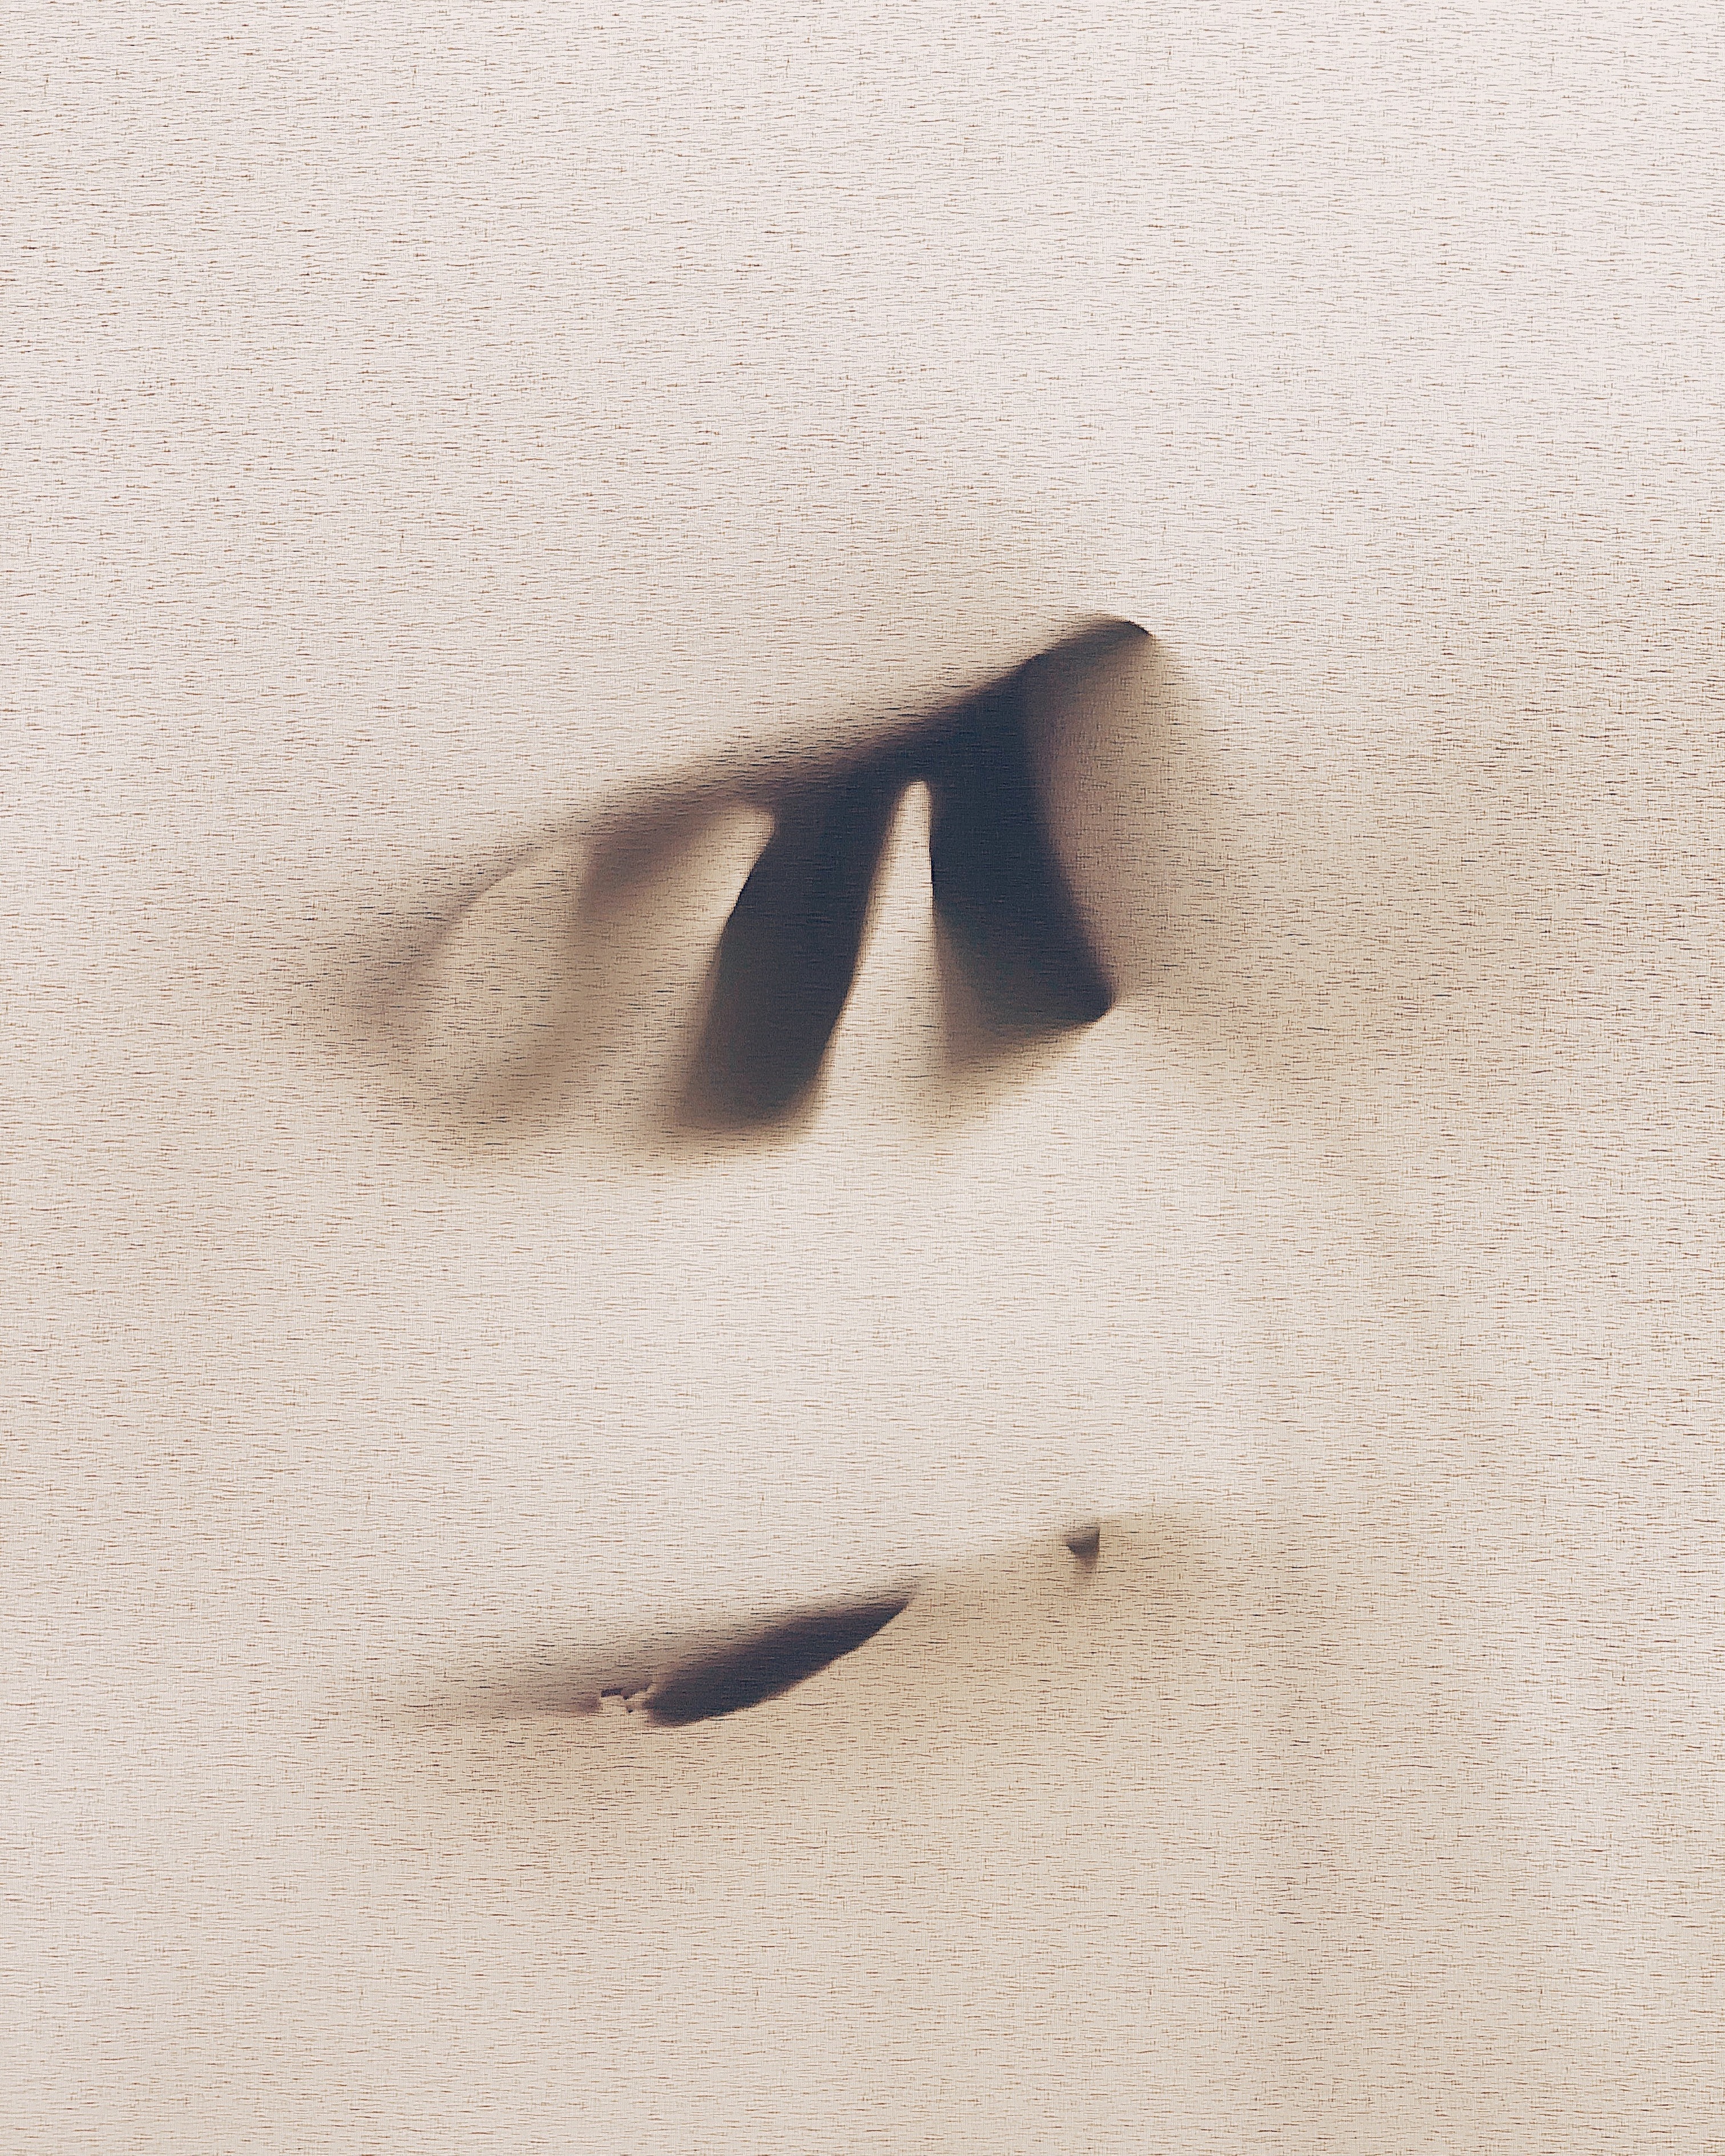
nose, wall, shadow